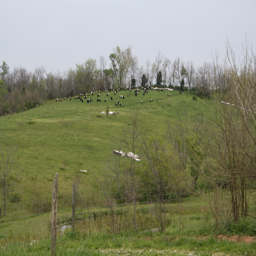
belted animal on the hill side